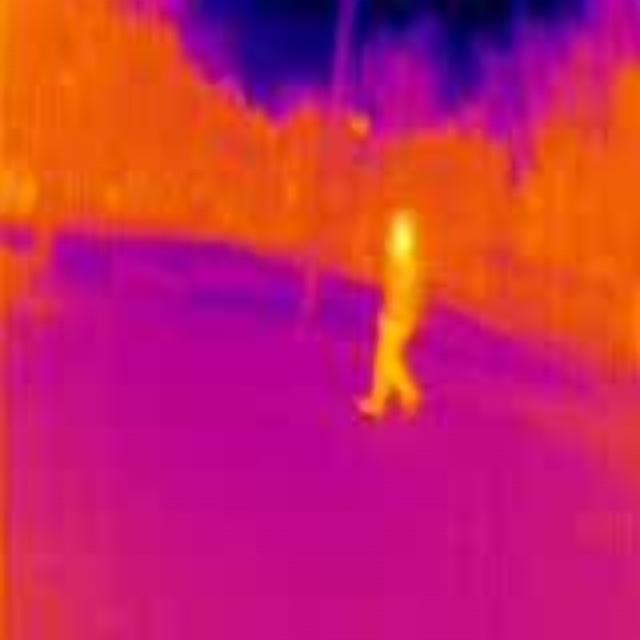
Detected objects:
label: person